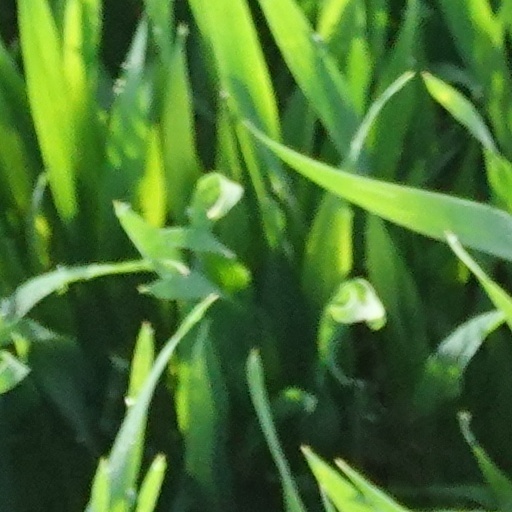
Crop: wheat